Hrachia Nersisyan

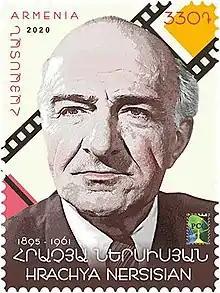
Nersisyan on a 2020 stamp of Armenia

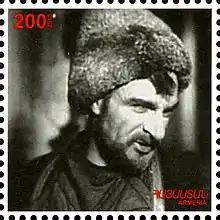
Nersisyan in "Pepo", 2011 Armenian stamp

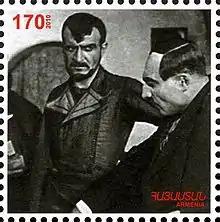
Nersisyan (left) in "Pepo", 2011 Armenian stamp

Hrachia Nersisyan (24 November 1895 – 6 November 1961) was a Soviet-Armenian film actor. He was honoured with title of People's Artist of the USSR in 1956.